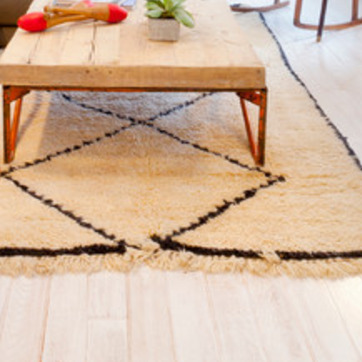
Material: carpet